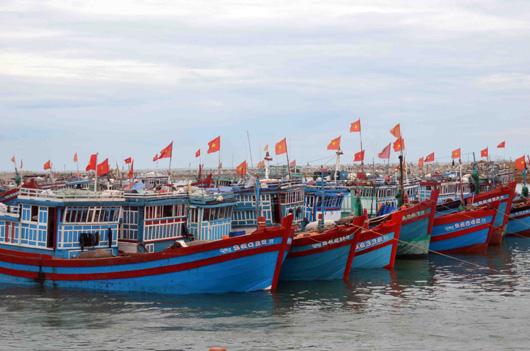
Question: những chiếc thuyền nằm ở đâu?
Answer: những chiếc thuyền được neo cạnh cảnh biển